History of the Ming dynasty

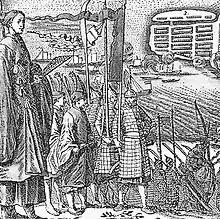
17th-century Dutch drawing of Zheng Chenggong's soldiers with plate armour.

During the last years of the Wanli Emperor's reign and those of his two successors, an economic crisis developed that was centered around a sudden widespread lack of the empire's chief medium of exchange: silver. The Protestant powers of the Dutch Republic and the Kingdom of England staged frequent raids and acts of piracy against the Catholic-based empires of Spain and Portugal in order to weaken their global economic power. Meanwhile, Philip IV of Spain began cracking down on illegal smuggling of silver from Mexico and Peru across the Pacific towards China, in favor of shipping American-mined silver directly from Spain to Manila. In 1639, the new Tokugawa regime of Japan shut down most of its foreign trade with European powers, causing a halt of yet another source of silver coming into China. However, the greatest stunt to the flow of silver came from the Americas, while Japanese silver still came into China in limited amounts. Some scholars even assert that the price of silver rose in the 17th century due to a falling demand for goods, not declining silver stocks.